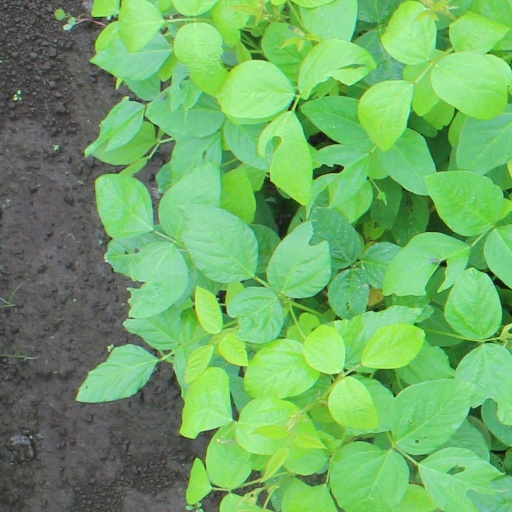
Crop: soybean